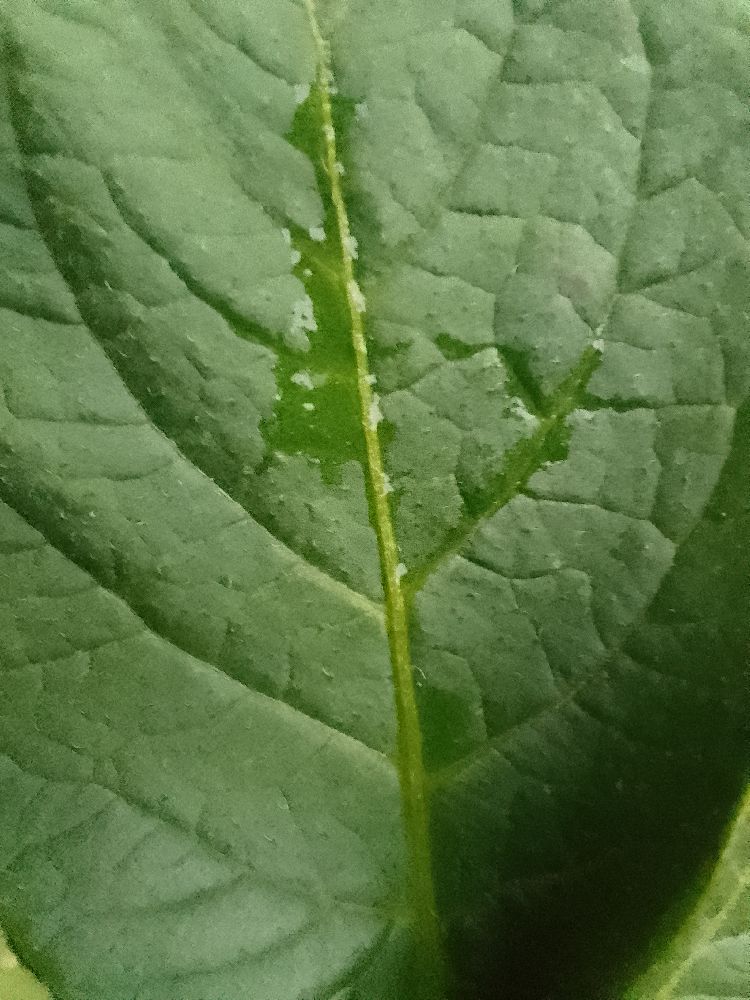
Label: Healthy